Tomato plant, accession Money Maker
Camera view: vertical (180 deg); turntable rotation: 0 degrees
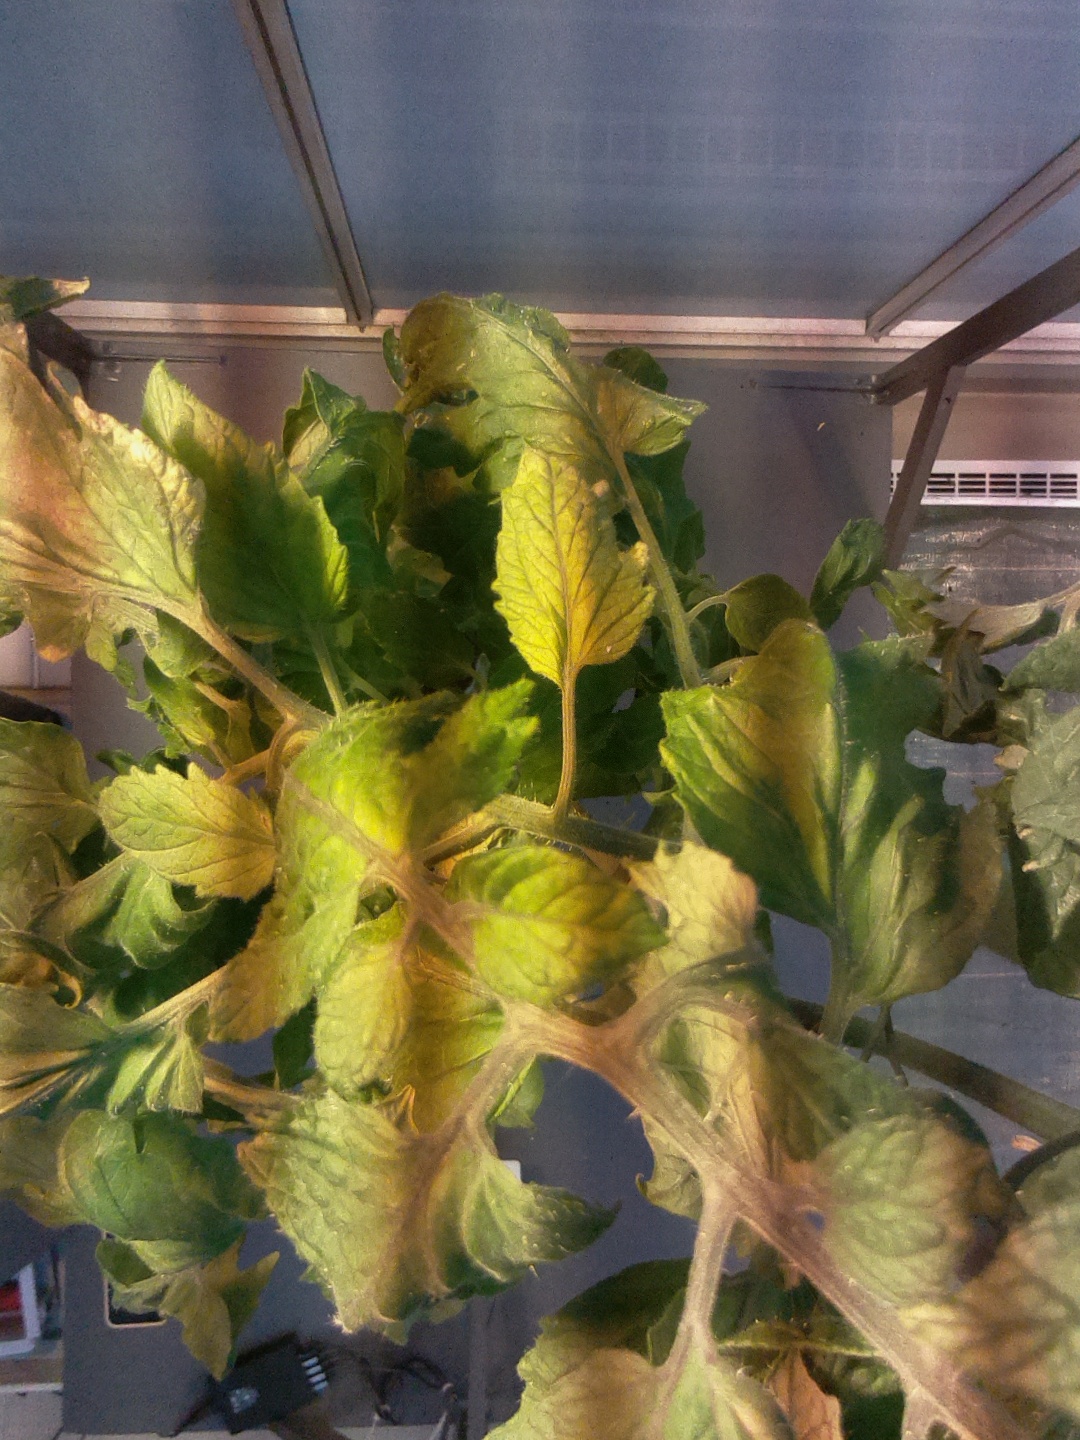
BBCH growth stage 76: 60%-70% of final fruit size